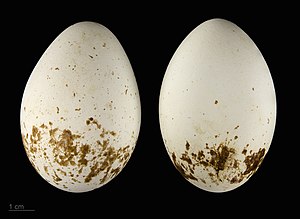
Afrikansk skestork
Platalea alba
Afrikansk skestork er en storkefugl, der lever i subsaharisk Afrika.